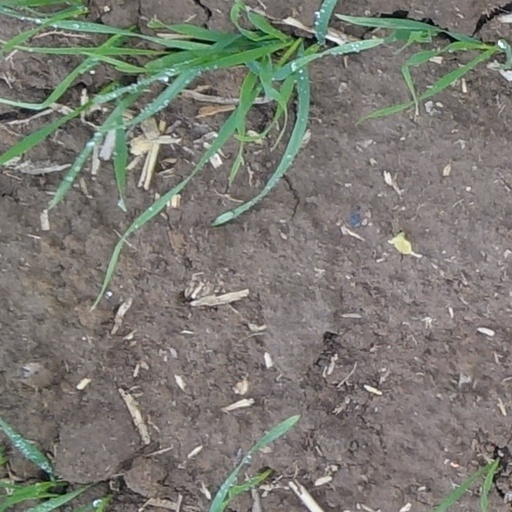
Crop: wheat